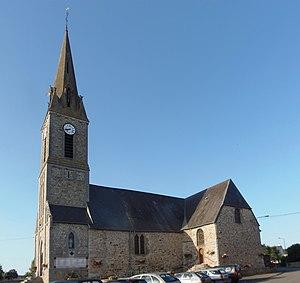
Saint-Georges-de-Rouelley (Normandie, France). L'église Saint-Georges.
Saint-Georges-de-Rouelley est une commune française, située dans le département de la Manche en région Normandie, peuplée de 551 habitants.